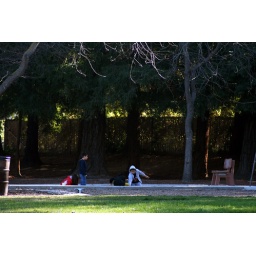
Kids playing in the sand box